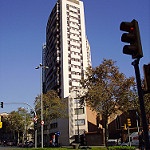
Scene: Outdoor